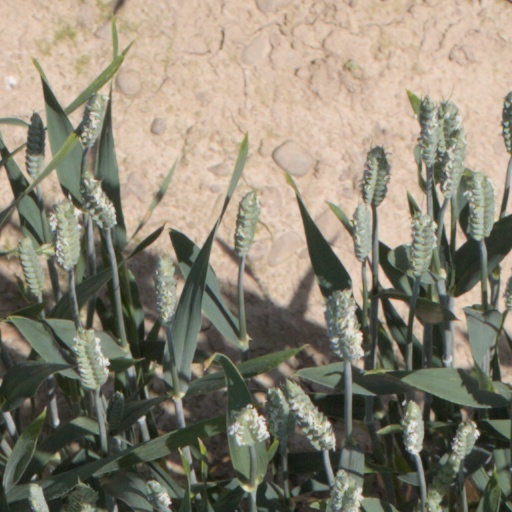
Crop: wheat